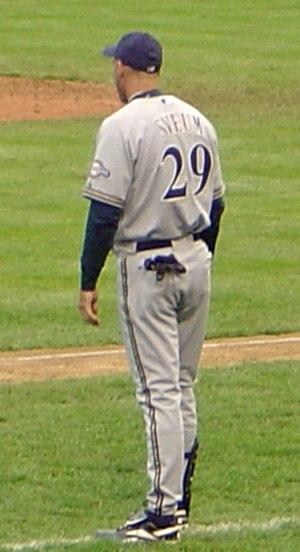
Dale Curtis Sveum est un ancien joueur de champ intérieur et manager des Ligues majeures des baseball. Il est depuis mai 2014 l'instructeur des frappeurs des Royals de Kansas City.